The Rough Riders (film)

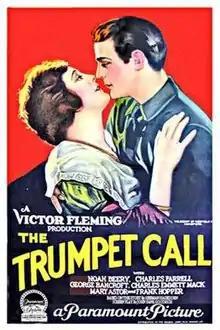
Poster with the film's alternate release title "The Trumpet Call"

The Rough Riders is a 1927 American silent drama film directed by Victor Fleming, released by Paramount Pictures, and starring Noah Beery, Sr., Charles Farrell, George Bancroft, and Mary Astor. Due to the public apathy towards silent films, a sound version was also prepared early in 1928. While the sound version has no audible dialog, it was released with a synchronized musical score with sound effects using both the sound-on-disc and sound-on-film process. The picture is fictional account of Theodore Roosevelt's military unit in Cuba. This film had an alternate release title, The Trumpet Call. The cinematography was by James Wong Howe and E. Burton Steene.